Matthew Pavlich

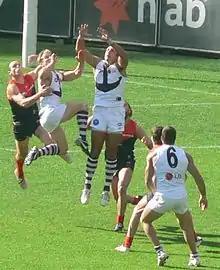
Pavlich flies high for a mark against Melbourne in 2008

With the 2000 AFL season starting earlier than normal due to the 2000 Summer Olympics later that year in Sydney, Pavlich only played one game for South Fremantle in the Westar Rules before making his AFL debut in Round 5 against Melbourne. Pavlich achieved the rare feat of kicking 2 goals with his first 2 kicks in the AFL. He went on to play the remaining 18 games for the season, earning himself a Rising star nomination in Round 17 while contributing consistently and finished ninth in the club's best and fairest award.